The Gentle Cyclone

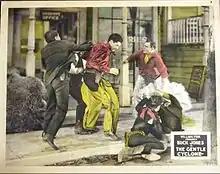
Lobby card

The Gentle Cyclone is a 1926 American silent Western comedy film directed by W. S. Van Dyke and starring Buck Jones featuring Oliver Hardy. It was produced and released by the Fox Film Corporation. Even though a 38-second movie trailer has survived, "The Gentle Cyclone" is now a lost film.